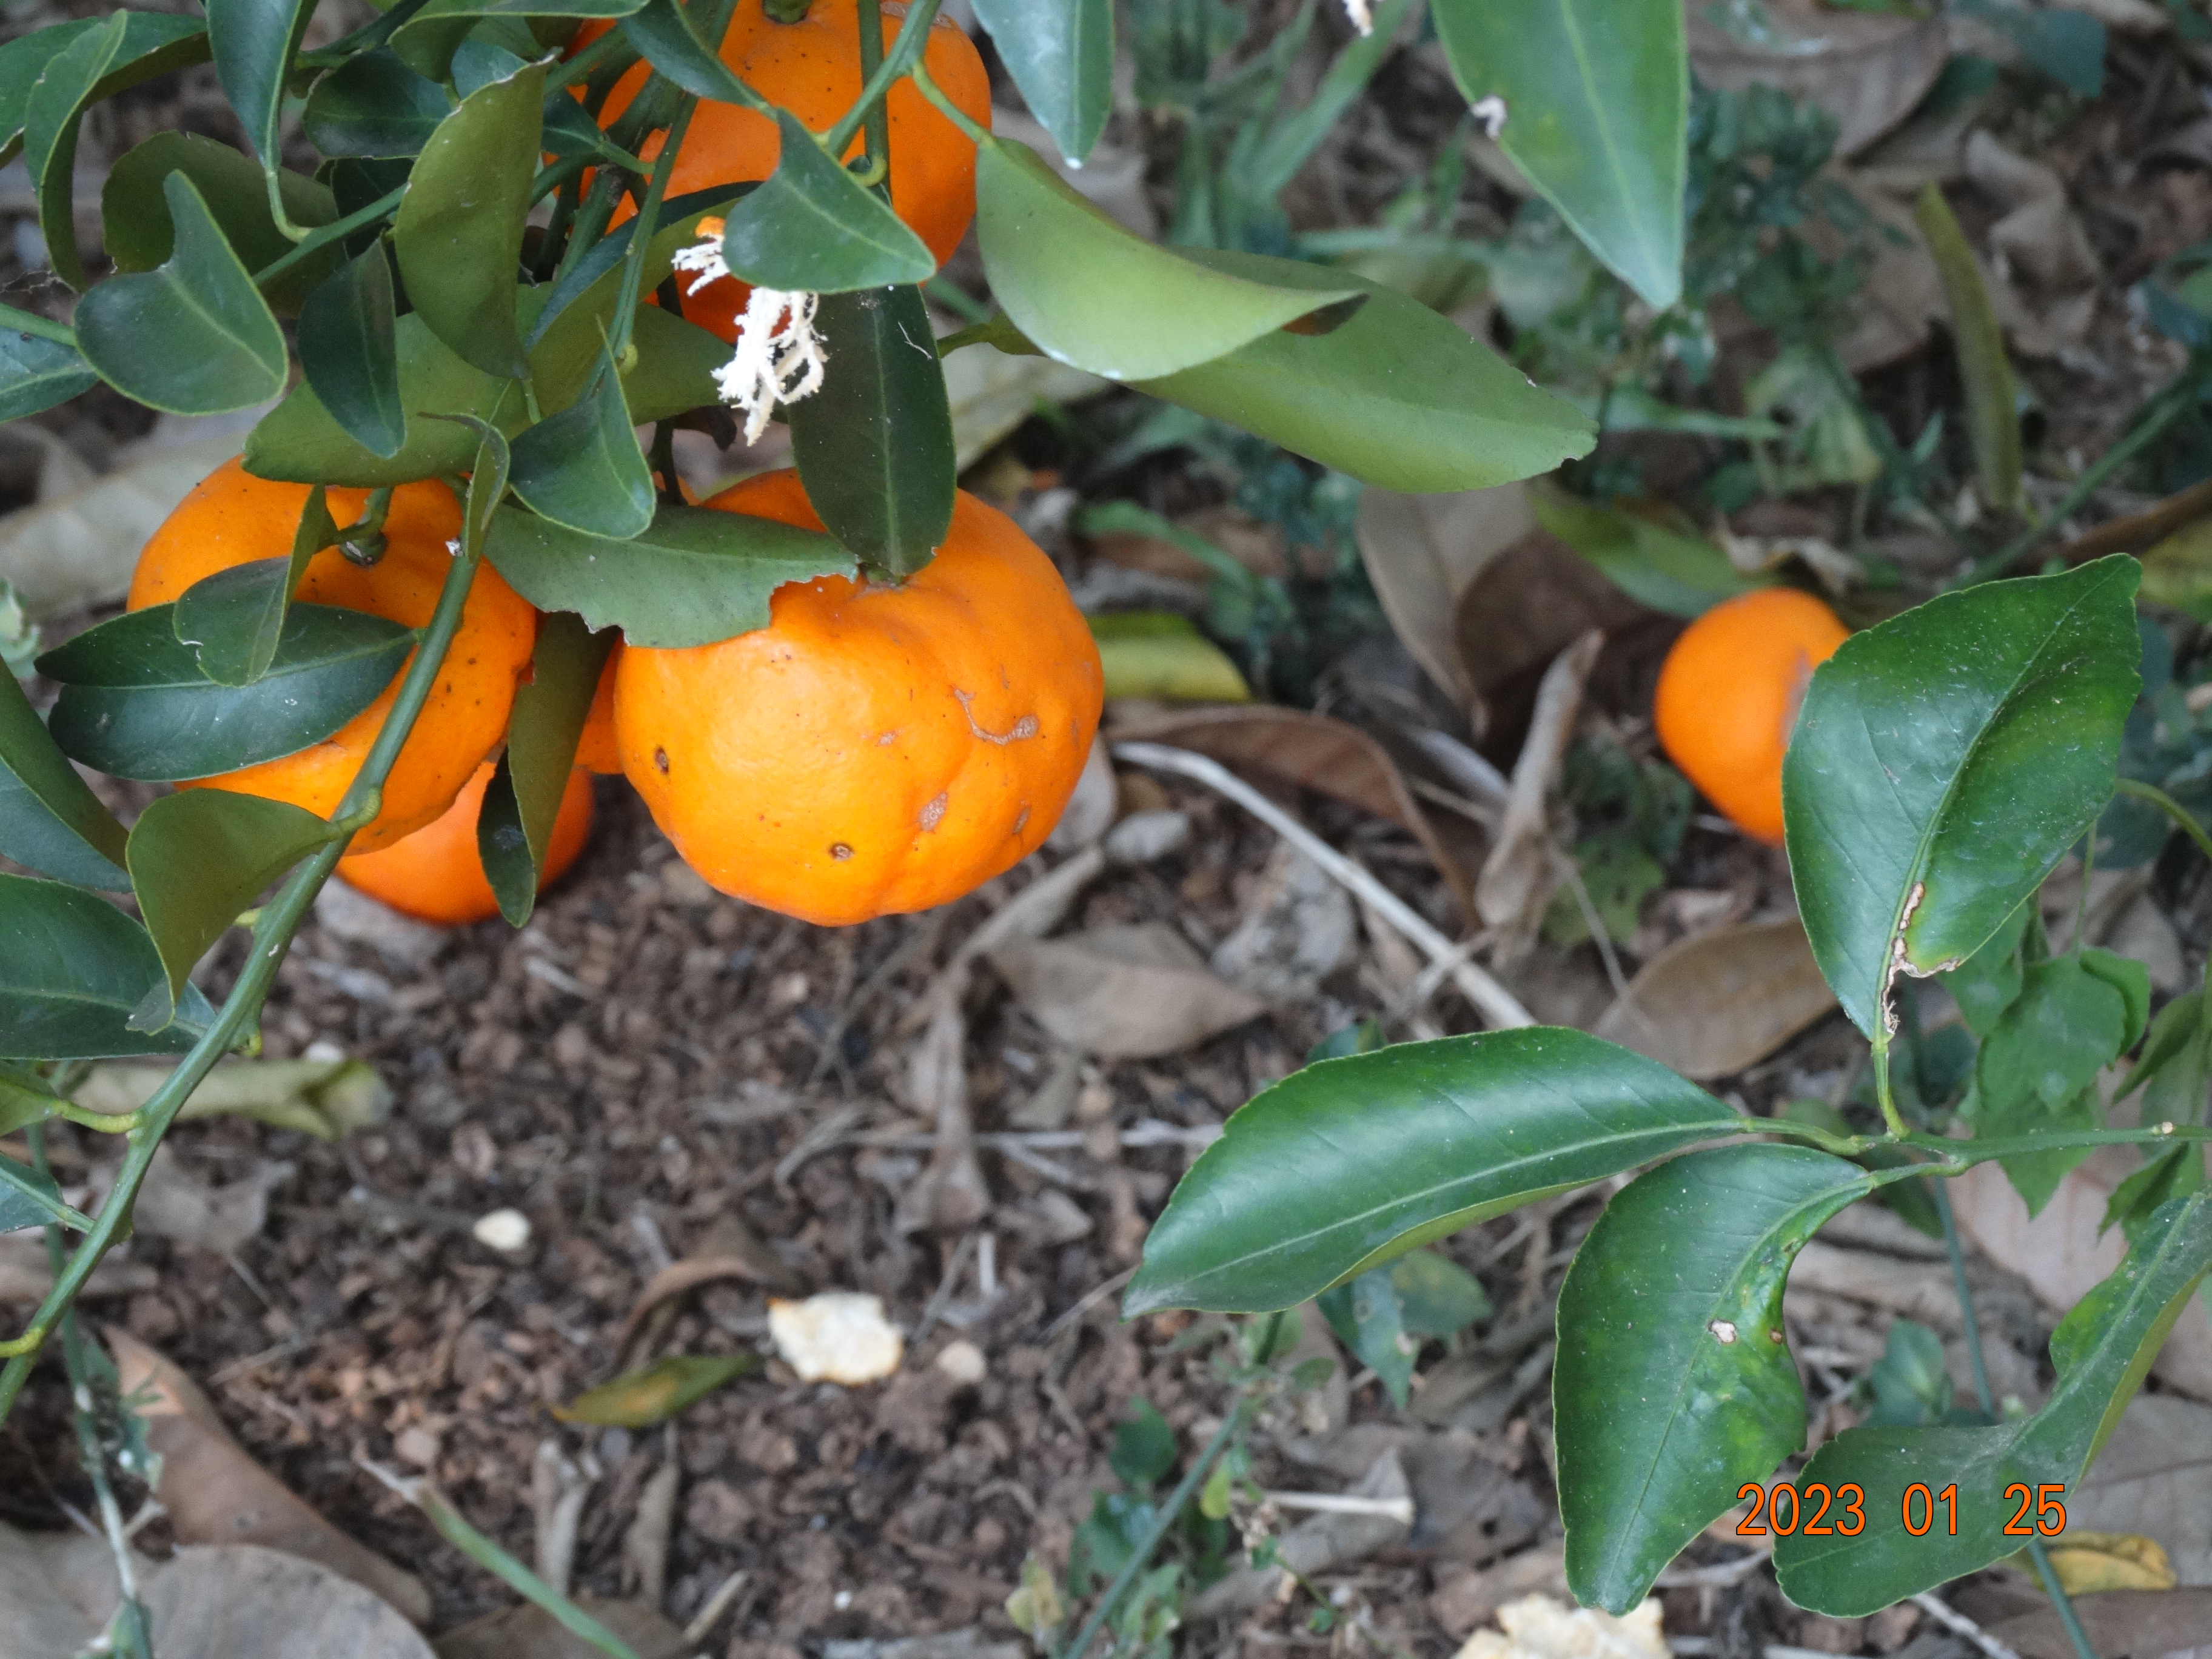
Citrus fruit variety: ponkan